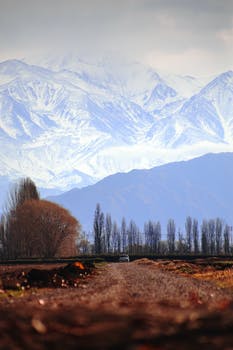
Label: No Watermark